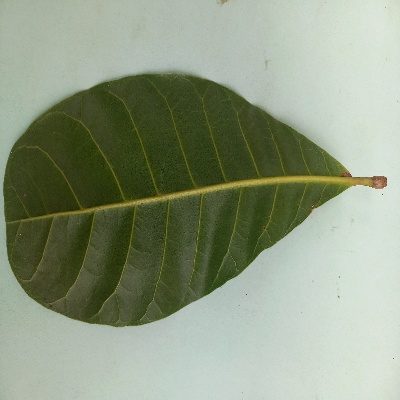
Crop: Cashew
Condition: healthy